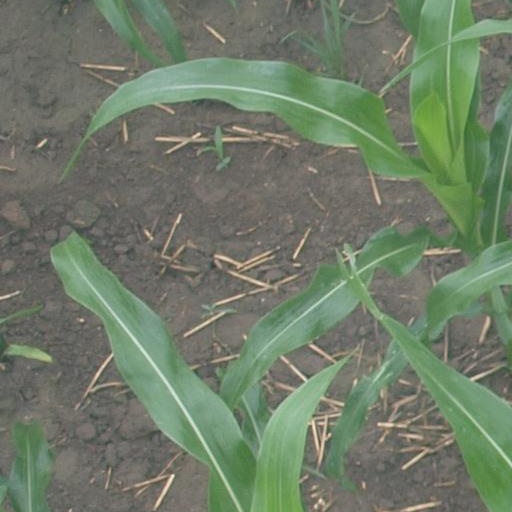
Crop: maize; corn